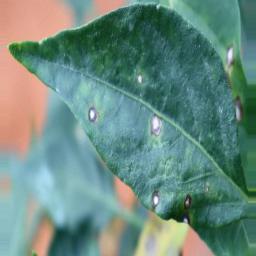
Label: cercospora